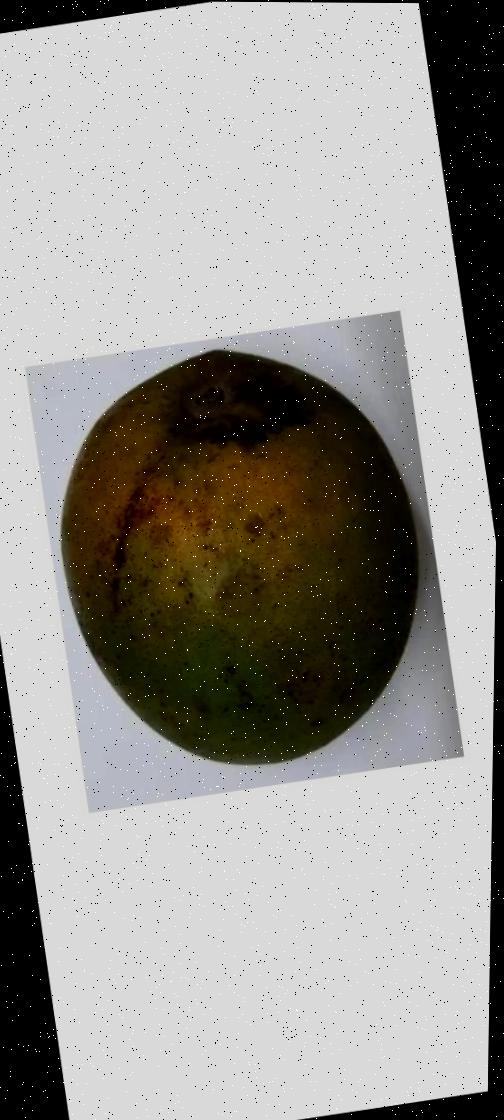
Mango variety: Harivanga